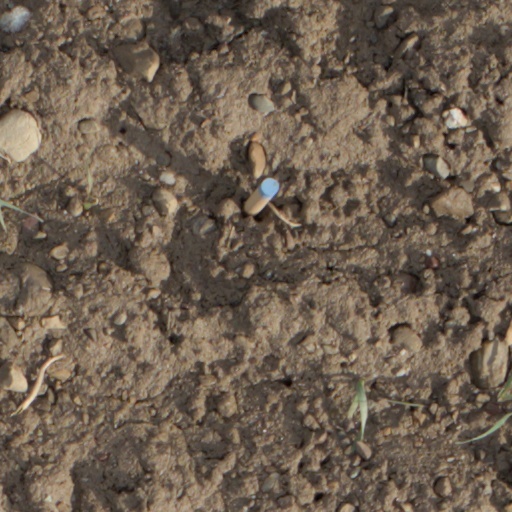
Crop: wheat